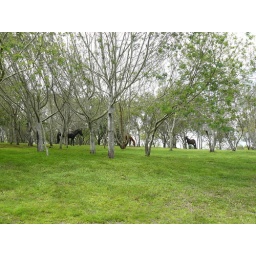
horses in the forest